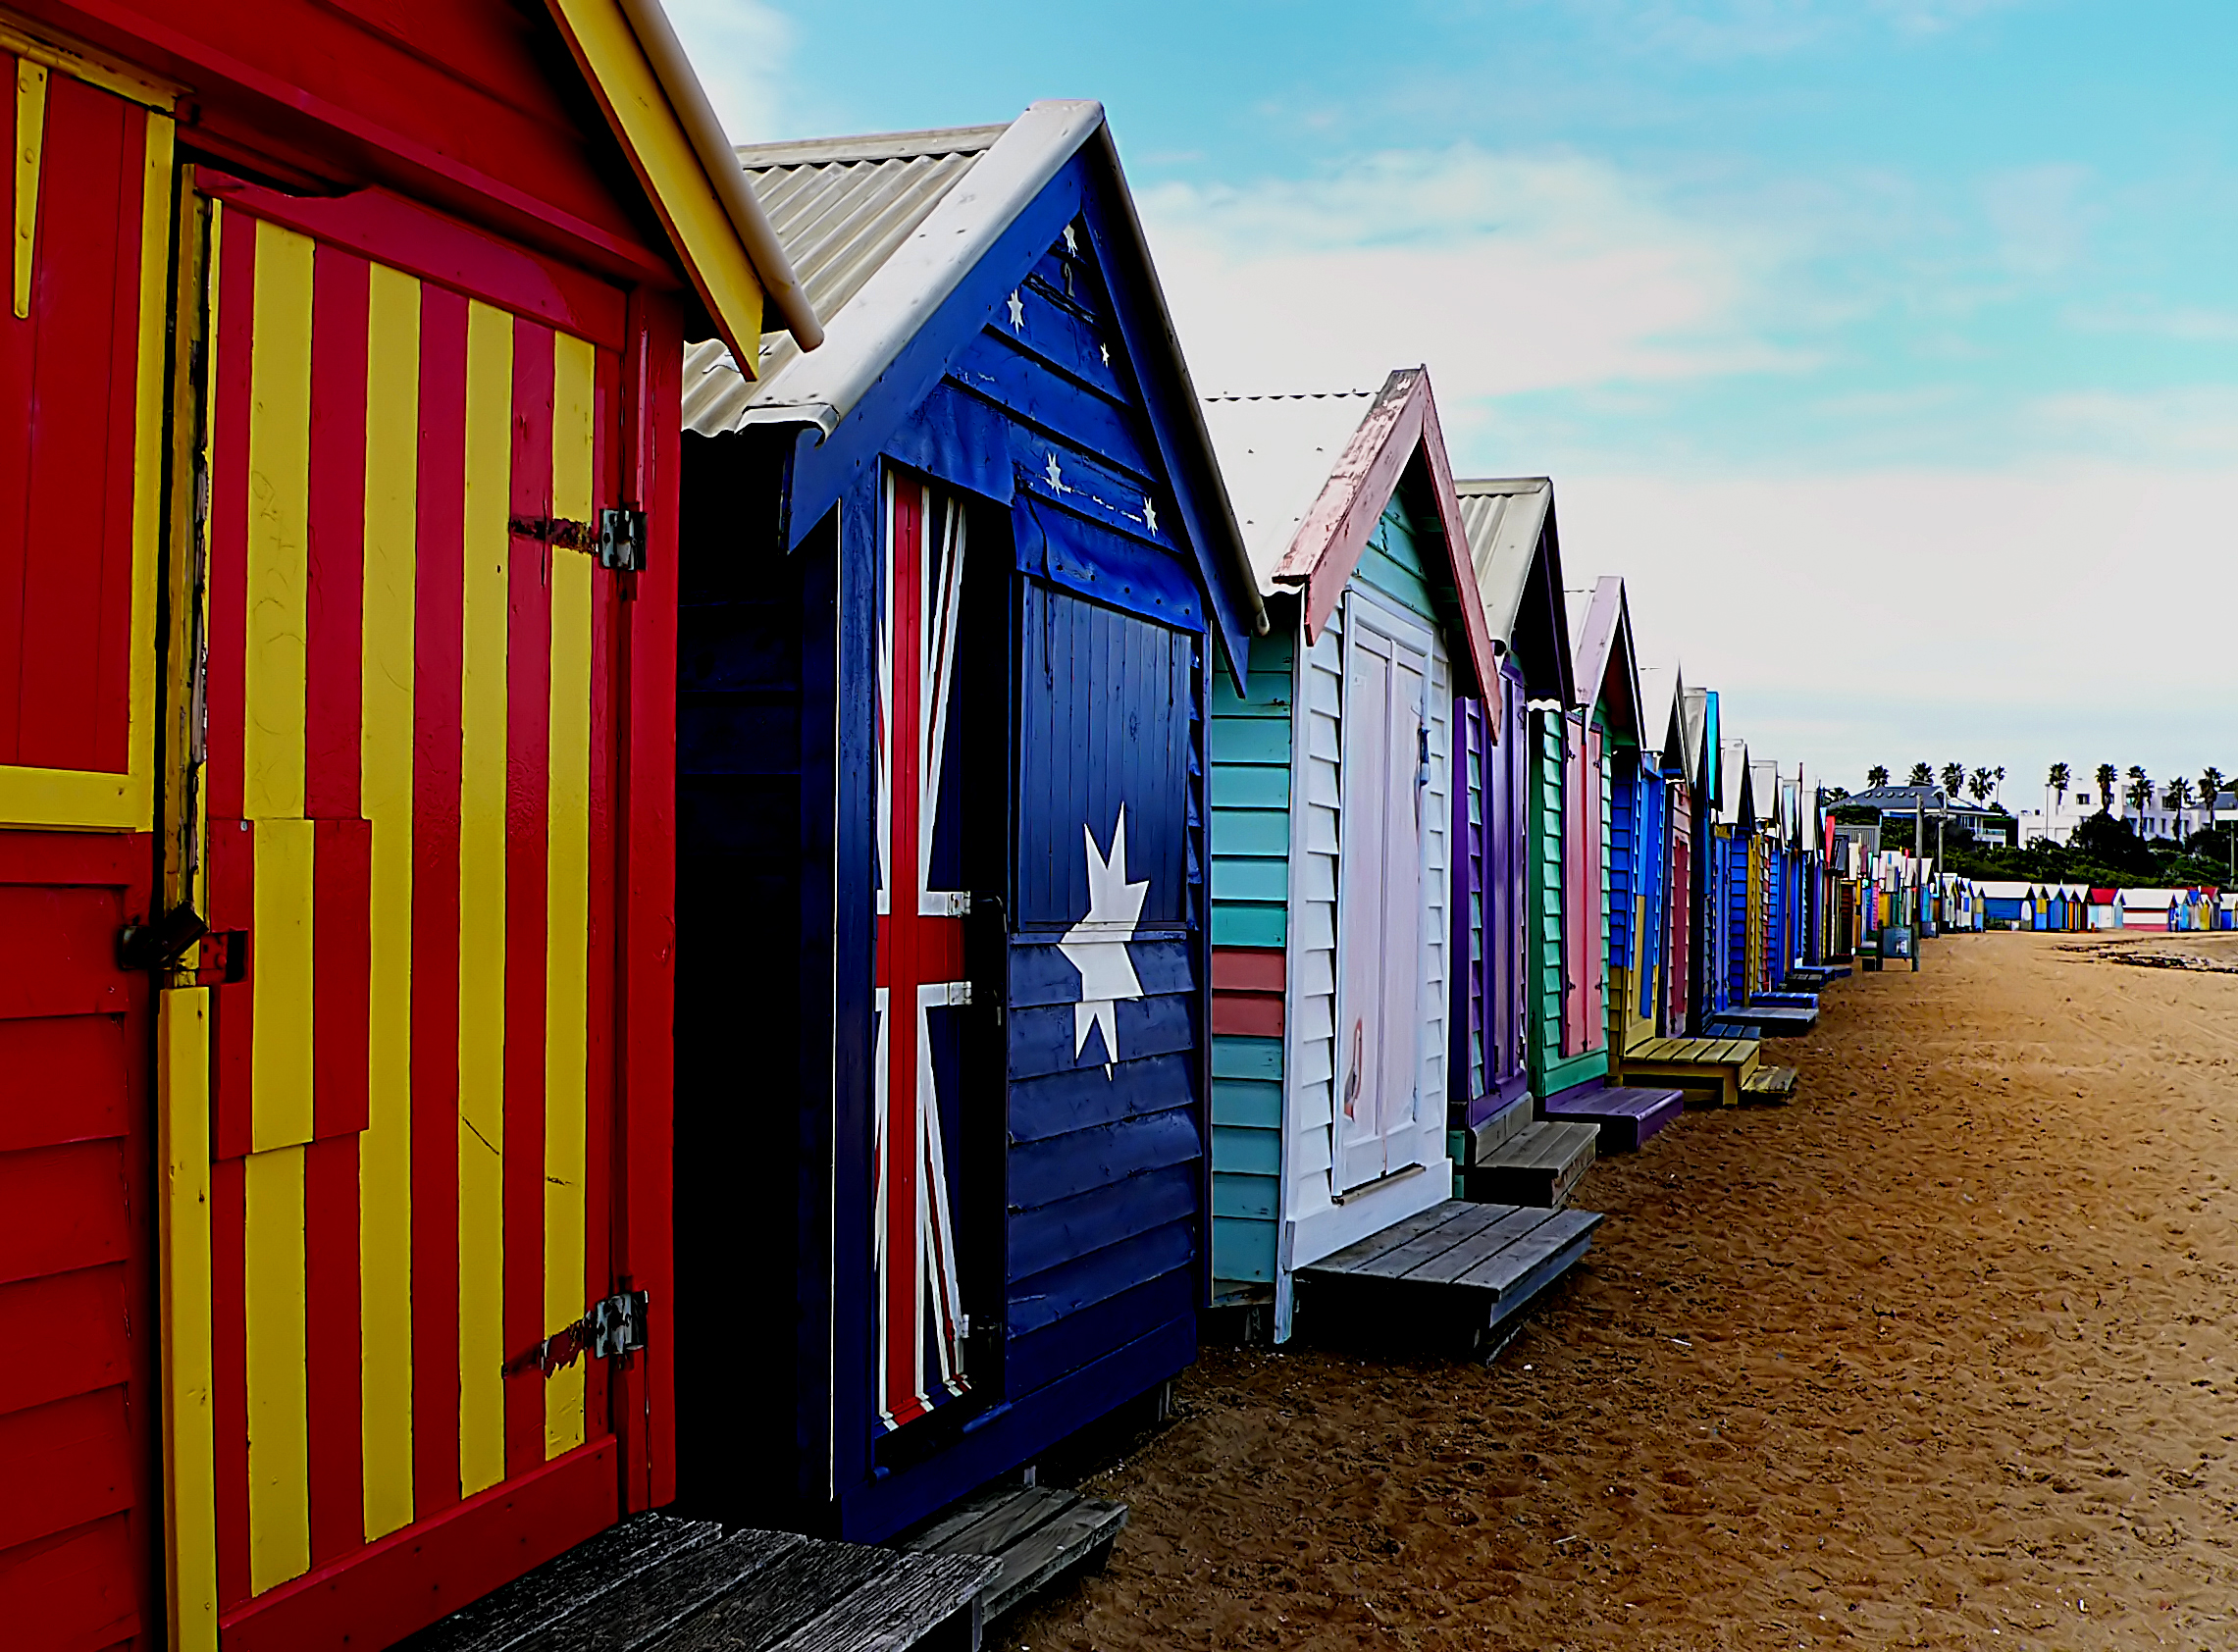
color, blue, seashore, shipping container, australia, beaches, bridgecamera, victoriaaustralia, sandybeach, bathingboxes, colouredsheds, sheds